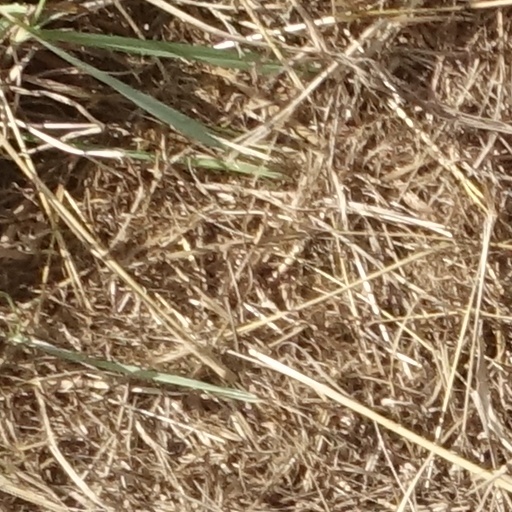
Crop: sorghum